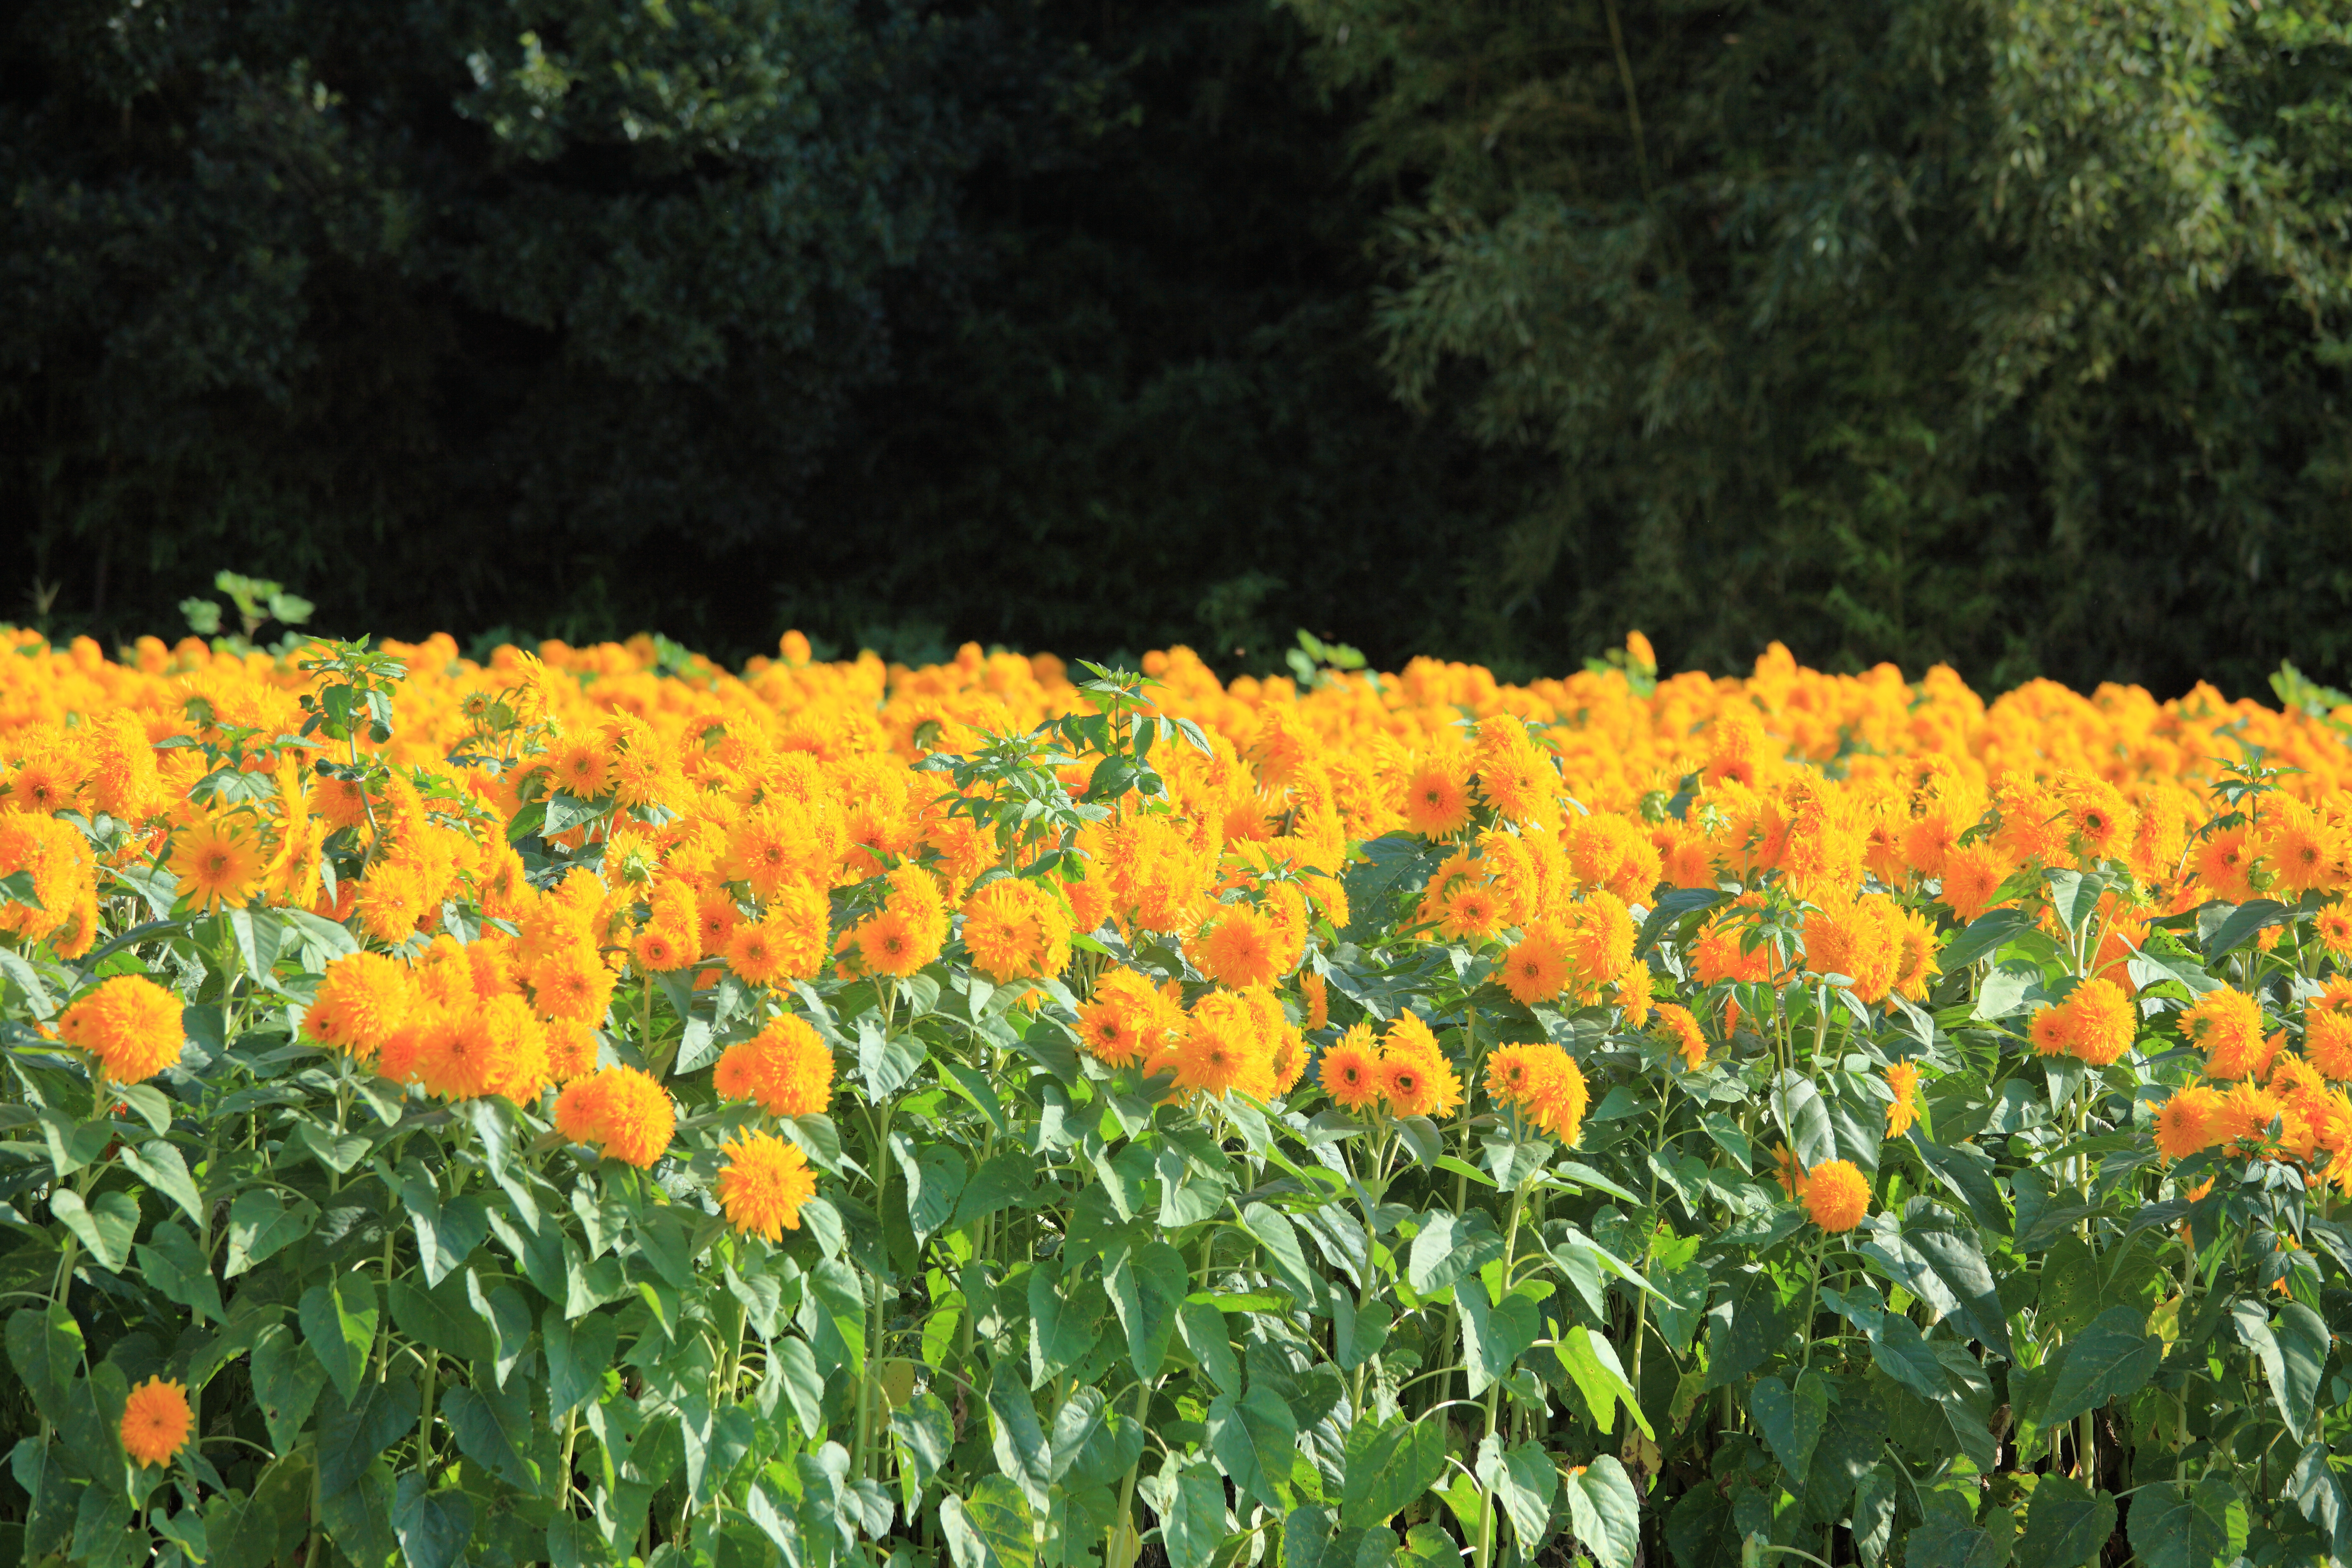
plant, field, meadow, flower, tulip, high, botany, yellow, garden, flora, sunflower, wildflower, helianthus, 5d, hires, markii, hi, res, resolution, flowering plant, lily family, land plant